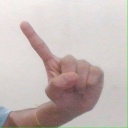
अक्षर: ए